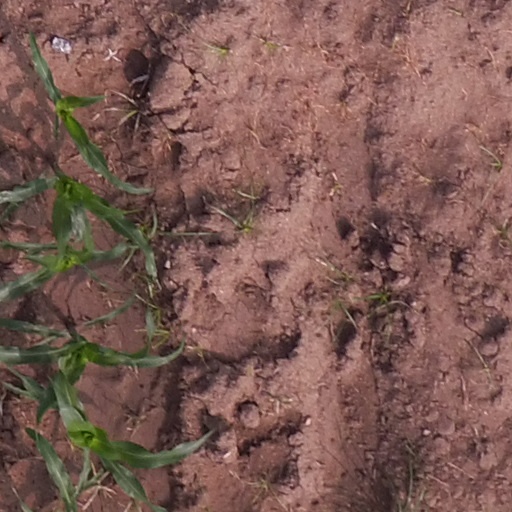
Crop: maize; corn